WOEX

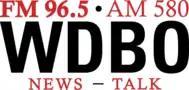

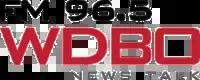
Former logo from 2012 to 2013. Another logo was used from 2013 to 2020.

Programming changes occurred in October 2012, when Clark Howard rejoined the station's lineup after an absence of several years. "The Neal Boortz Show" was shortened to two hours and aired from 9 a.m. to 11 a.m., which pushed up the local "Mel Robbins Show" to the 11 a.m.-1 p.m. timeslot. These moves coincided with a change in branding to "NewsTalk 96.5 WDBO".